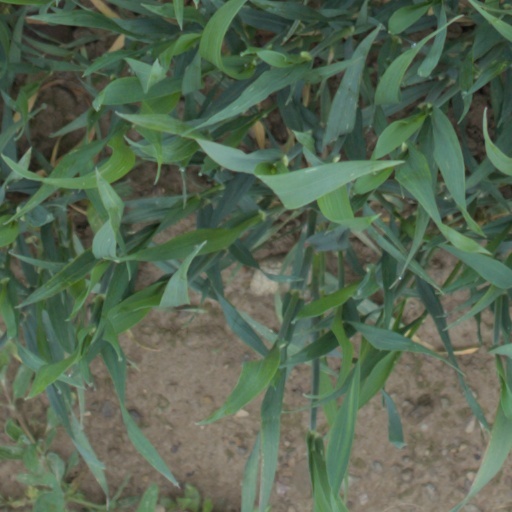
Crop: wheat